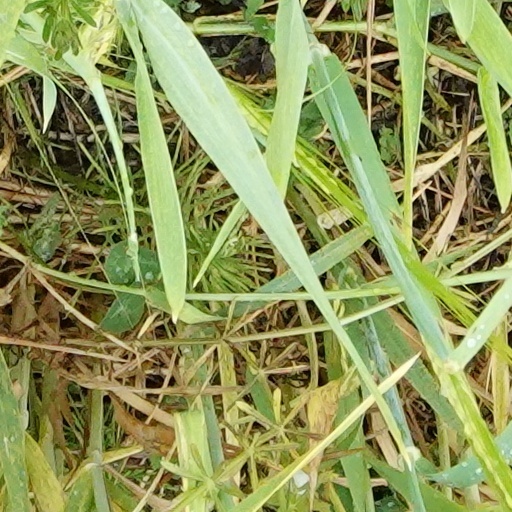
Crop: wheat